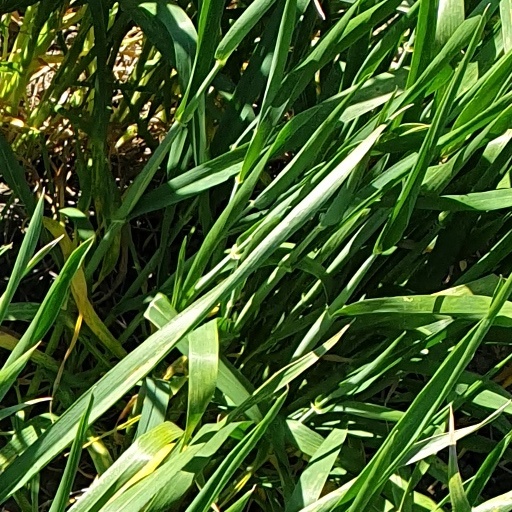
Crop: wheat